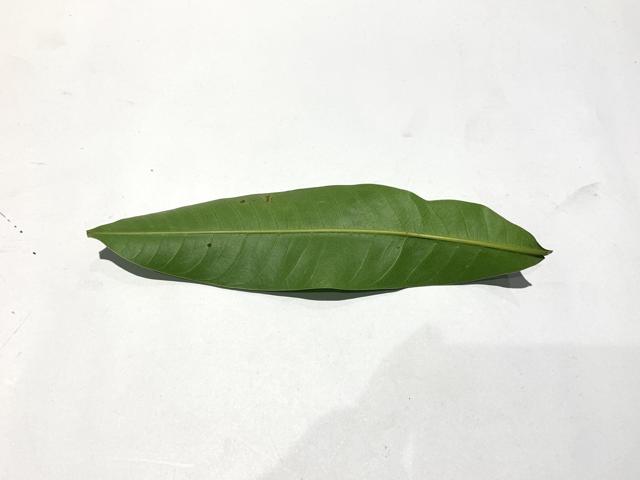
Mango leaf variety: Fazli